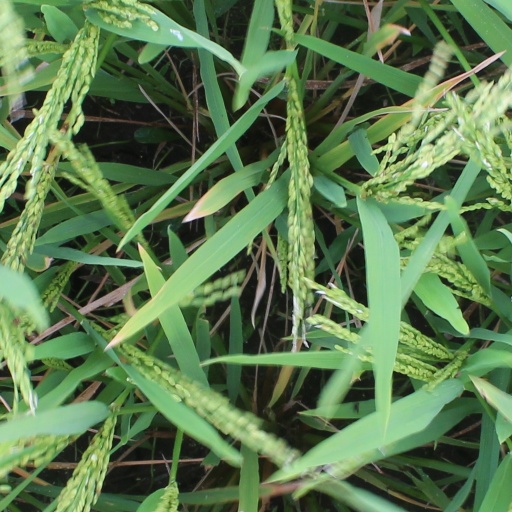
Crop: rice